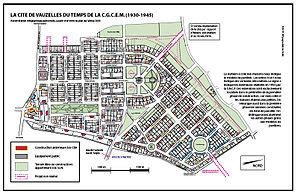
La cité-jardin, plan général et projets
La cité ouvrière de Vauzelles est un ensemble urbain qui se situe dans la commune de Varennes-Vauzelles, dans la Nièvre. Elle est labellisée Patrimoine du XXe siècle depuis 2016.